Banaue Rice Terraces

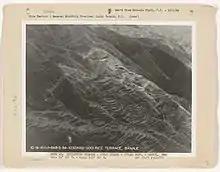
Aerial view of Banaue Rice Terraces, circa 1930s

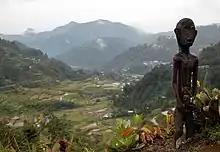
An Ifugao "hogang", guardian spirits carved from tree fern trunks usually placed along pathways and in village outskirts

The terraces are found in the province of Ifugao and the Ifugao people have been its caretakers. Ifugao culture revolves around rice, the Black Rice kalinayan, and the culture engenders an elaborate array of celebrations linked with agricultural rites from rice cultivation to rice consumption. The harvest season generally calls for thanksgiving feasts, while the concluding harvest with rites called "tango" or "tungul" (a day of rest) which entail a strict taboo on any agricultural work. "Bayah" (rice wine), rice cakes, and betel nut are also consumed as part of the festivities.